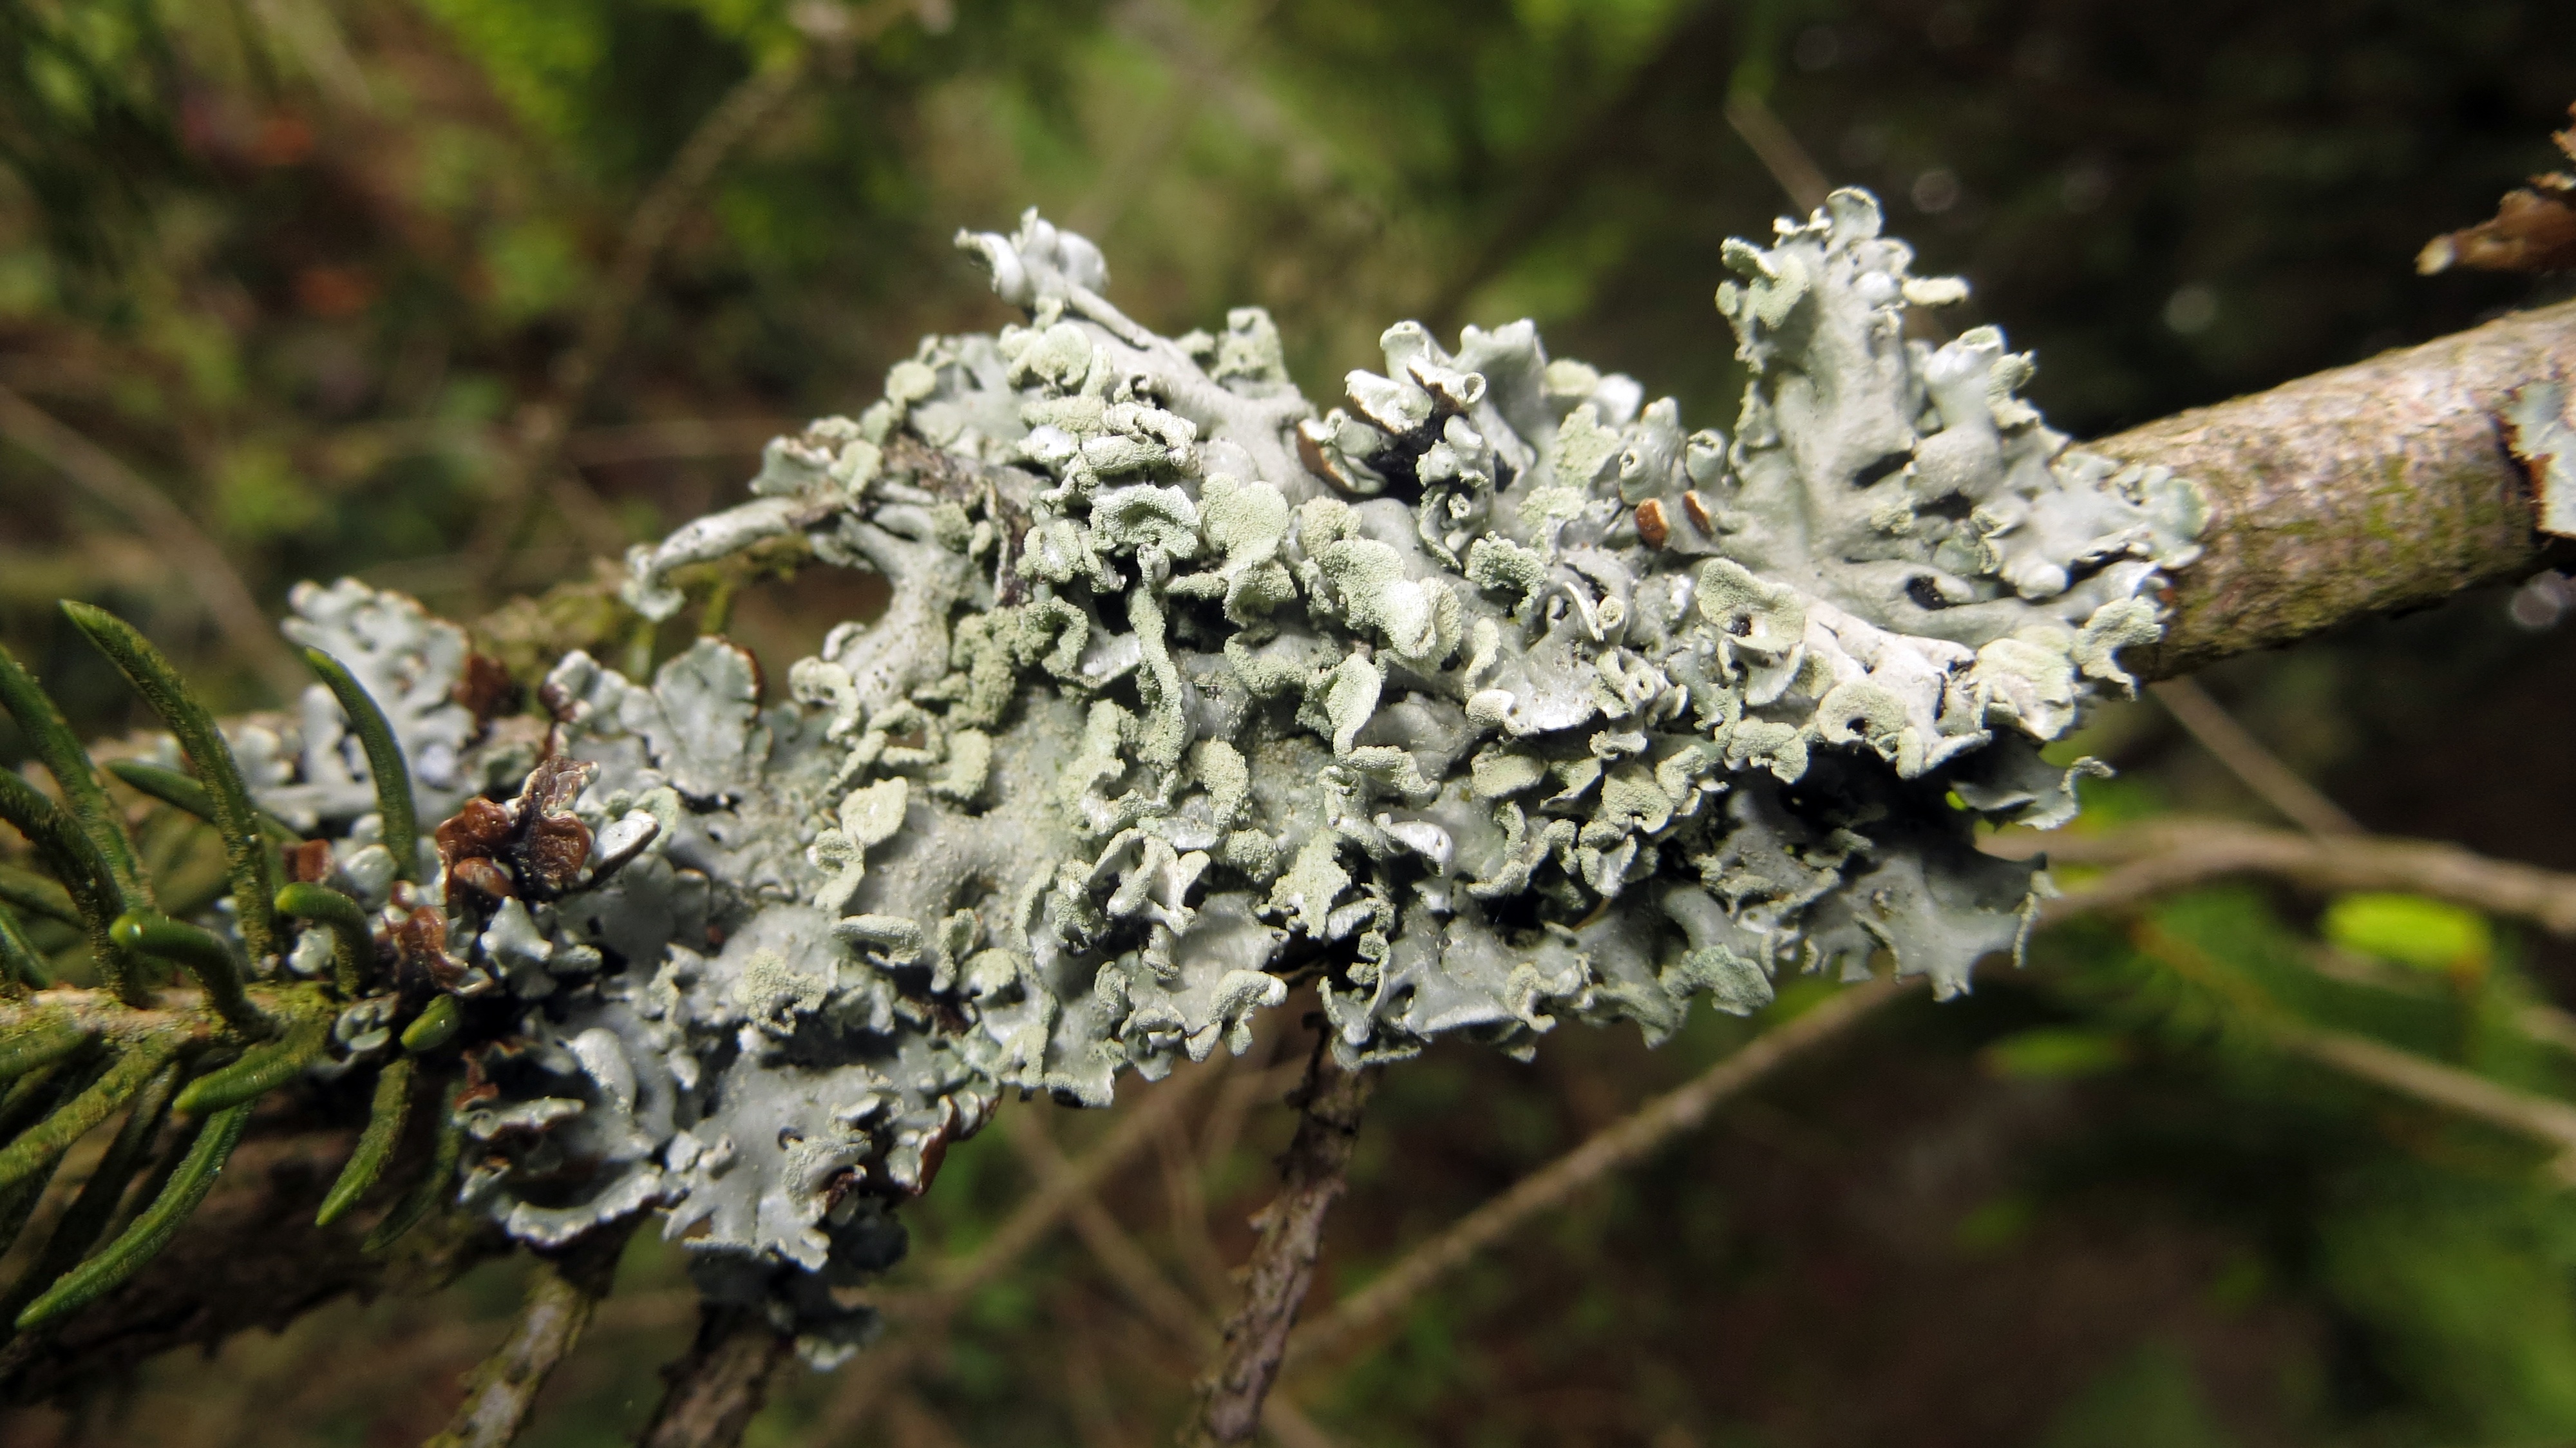
tree, nature, branch, blossom, plant, leaf, flower, frost, spring, green, produce, botany, flora, season, fauna, twig, wildflower, conifer, lichen, shrub, macro photography, flowering plant, fungal growth, woody plant, land plant